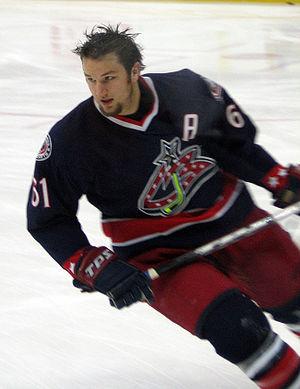
Richard McLaren Nash, dit Rick Nash, est un joueur professionnel canadien de hockey sur glace qui évoluait en tant qu'ailier gauche.